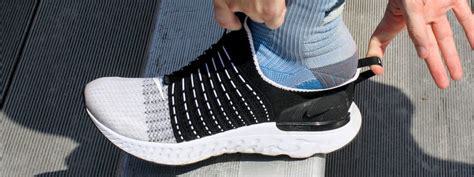
Brand: Nike
Model: React Phantom Run Flyknit 2